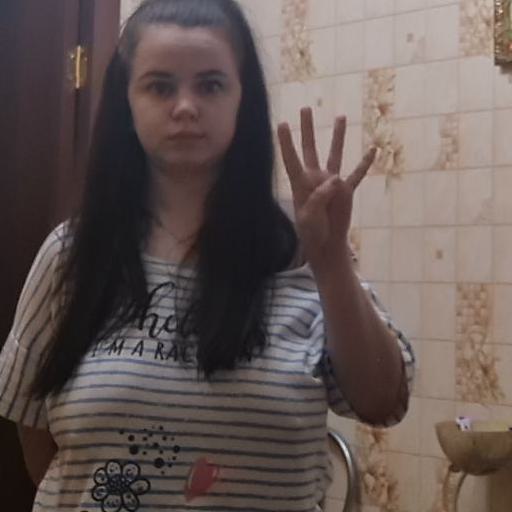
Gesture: four